Polonne Raion

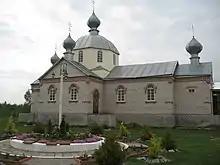
Saint Prince Alexander Nevskyi Nunnery in Cherniivka.

Polonne Raion was a part of Volhynia. It was one out 20 Raions of Khmelnytskyi Oblast. This was a small raion, it occupied 15th place among the districts of the region (866 km corresponds to 4,2% of the total area of Khmelnytskyi Oblast).